Sigurd

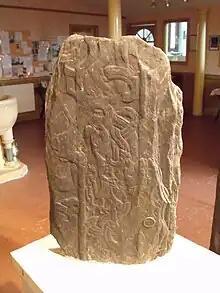
The Kirk Andreas cross from the Isle of Man

Four fragmentary crosses from the Isle of Man, from Kirk Andreas, Malew, Jurby, and Maughold depict Sigurd stabbing Fafnir from underneath. The crosses also depict the cooking of Fafnir's heart, Sigurd receiving advice from the birds, and potentially his horse Grani. These crosses possibly date to around 1000.